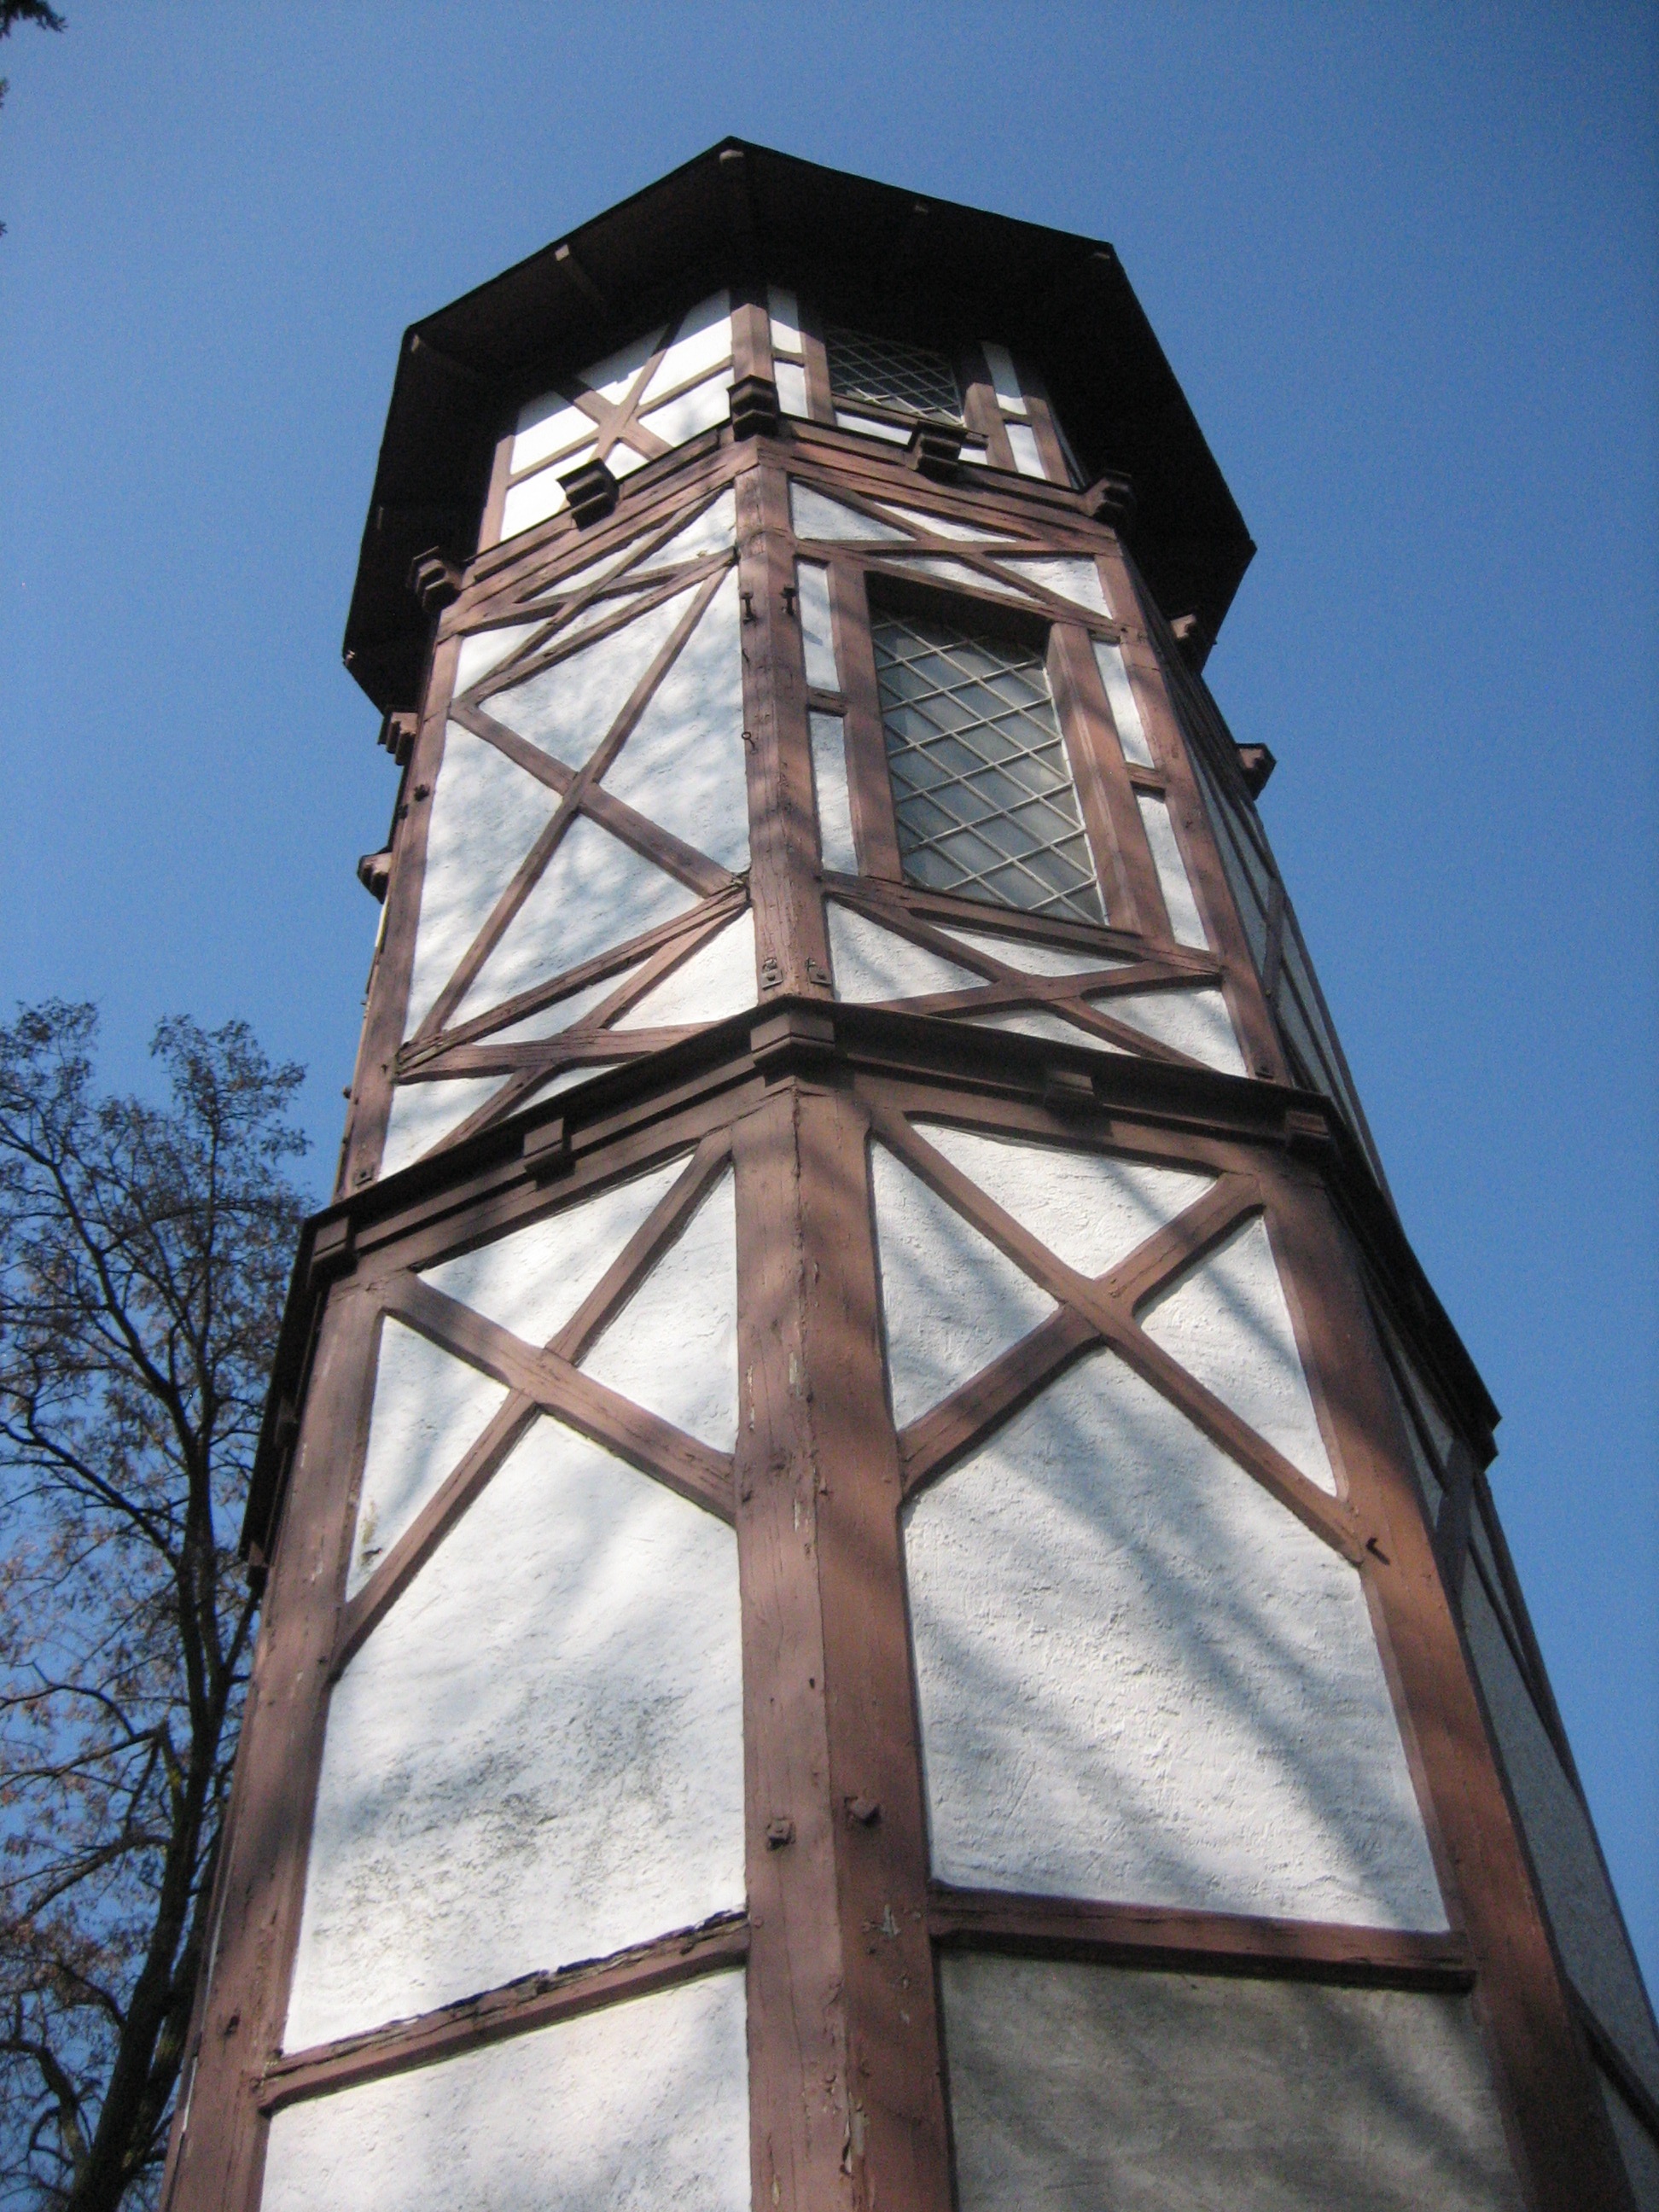
architecture, sky, window, building, old, tower, landmark, facade, church, chapel, lighting, place of worship, clock tower, bell tower, 2016, spire, steeple, germany, european, bad kreuznach